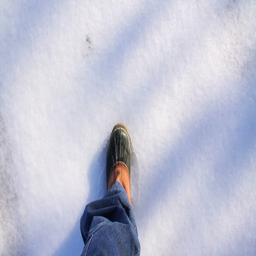
a man carefully walks on ice in the cold winter